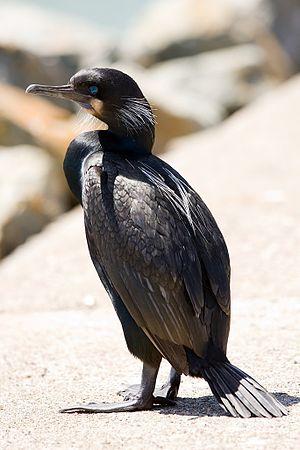
Phalacrocorax est un genre de la famille des cormorans. En fonction de la classification, il contient entre une quarantaine d'espèces, ou une vingtaine, la différence étant placée dans les genres Leucocarbo et Microcarbo.
Le Cormoran de Brandt est une espèce d'oiseaux de mer de la famille des cormorans vivant sur la côte Pacifique de l'Amérique du Nord.